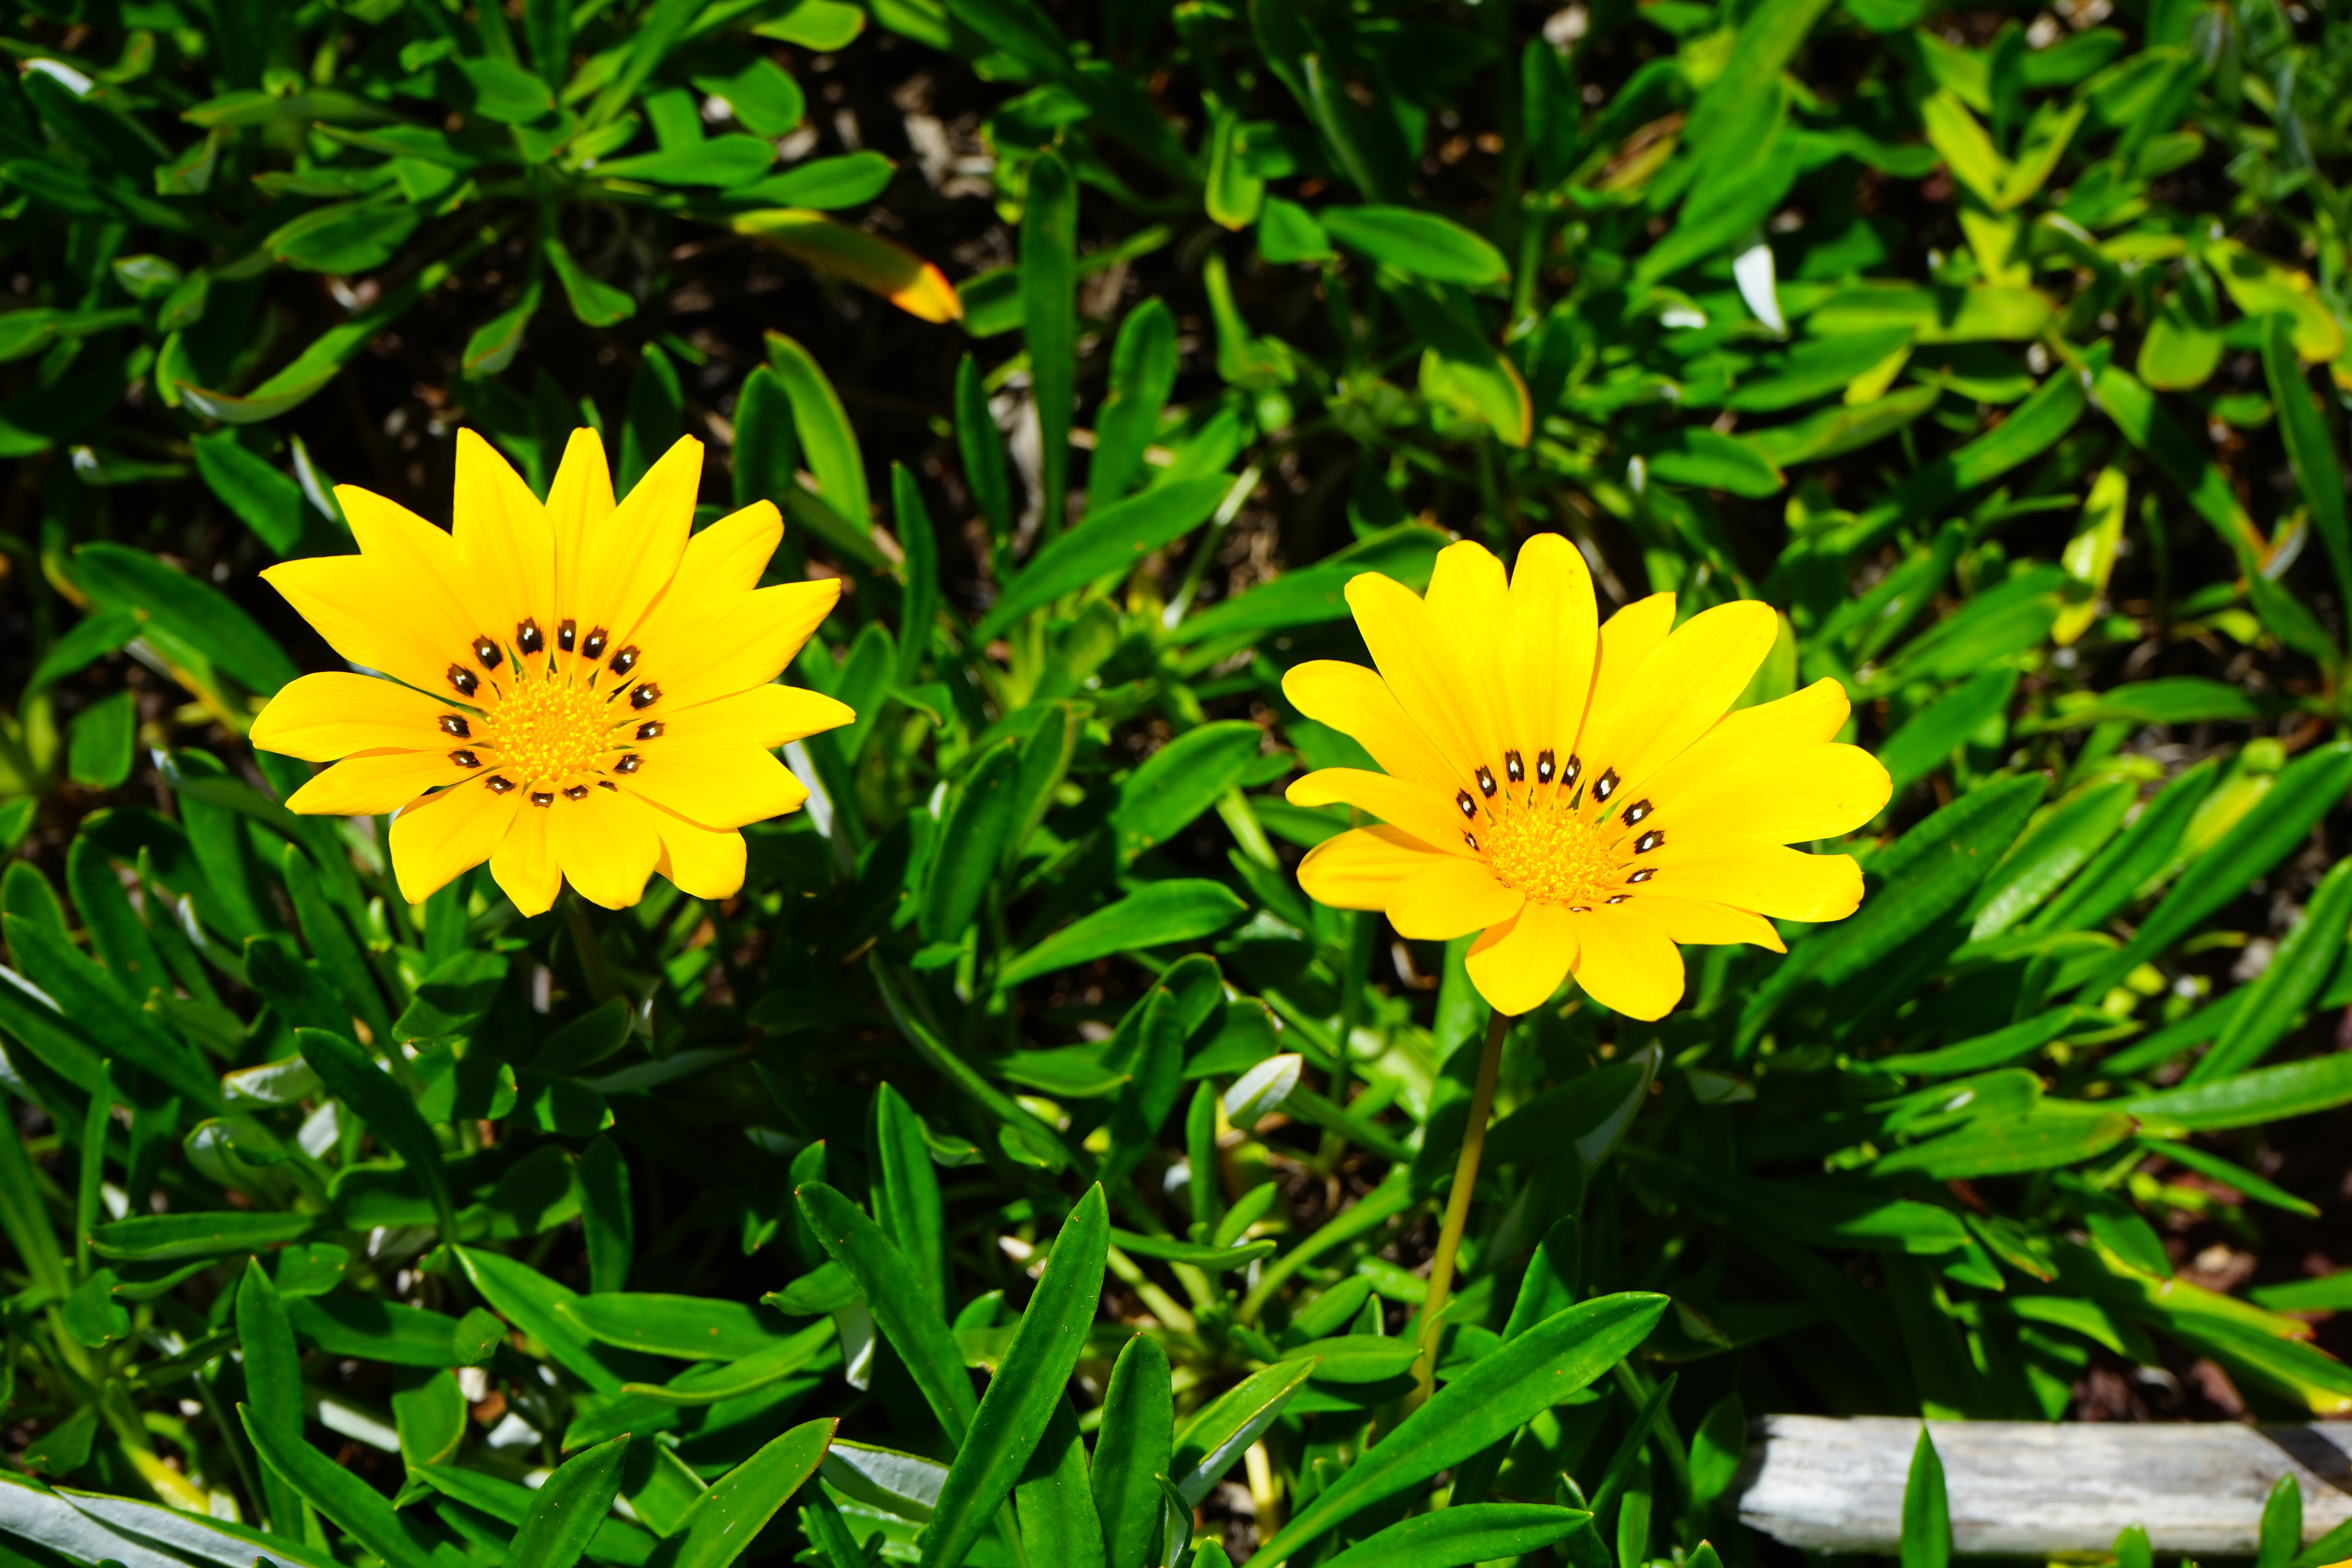
nature, grass, plant, lawn, meadow, leaf, flower, petal, daisy, herb, botany, black, yellow, flora, lemon, wildflower, flowers, sunny, spotted, eyes, bright, asteraceae, gazania, points, bright yellow, composites, macro photography, ornamental plant, annular, flowering plant, ornamental flower, daisy family, sunny yellow, semi shrub, flowering plants, oxeye daisy, gold noon, sonnentaler, noon gold flower, gazania pavonia, gazania rigens, ge ugte gazanie, land plant, ge ugt, point number, gepunkted, dot ring, cape gazanie, eye ring